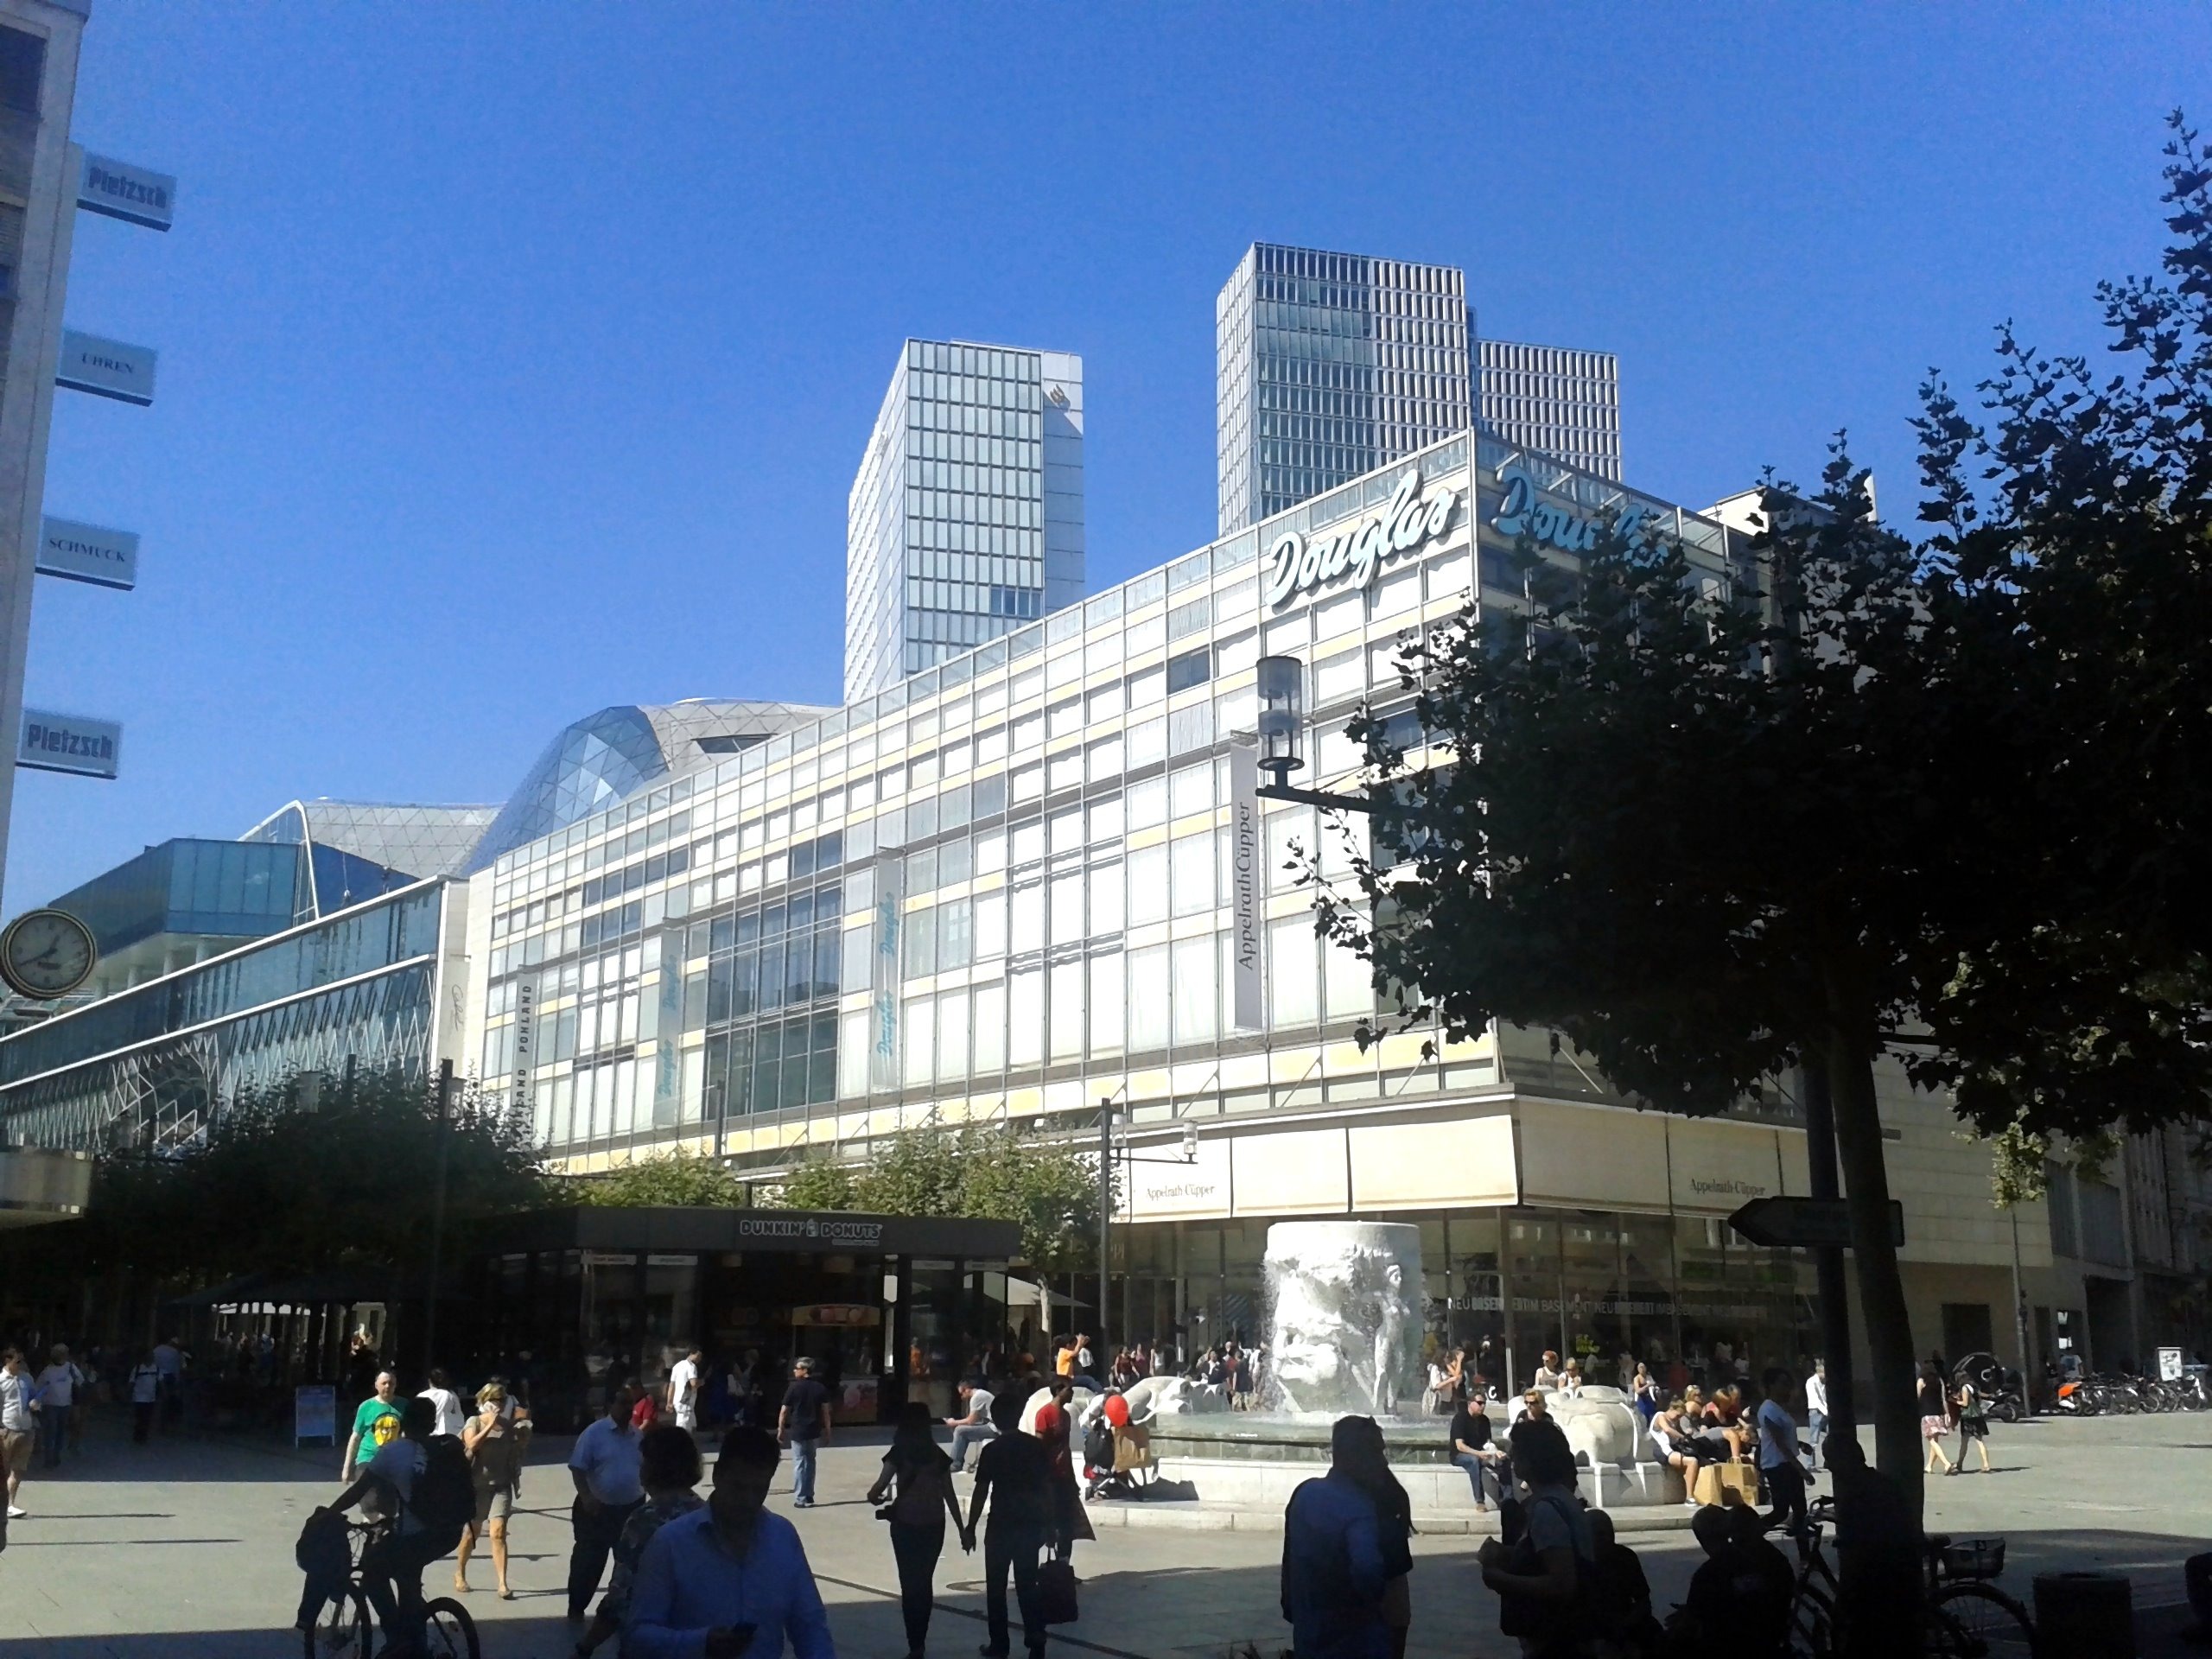
building, city, skyscraper, downtown, plaza, stadium, tower block, public transport, frankfurt am main germany, headquarters, metropolis, shopping mall, galeria kaufhof, hauptwache, human settlement, metropolitan area